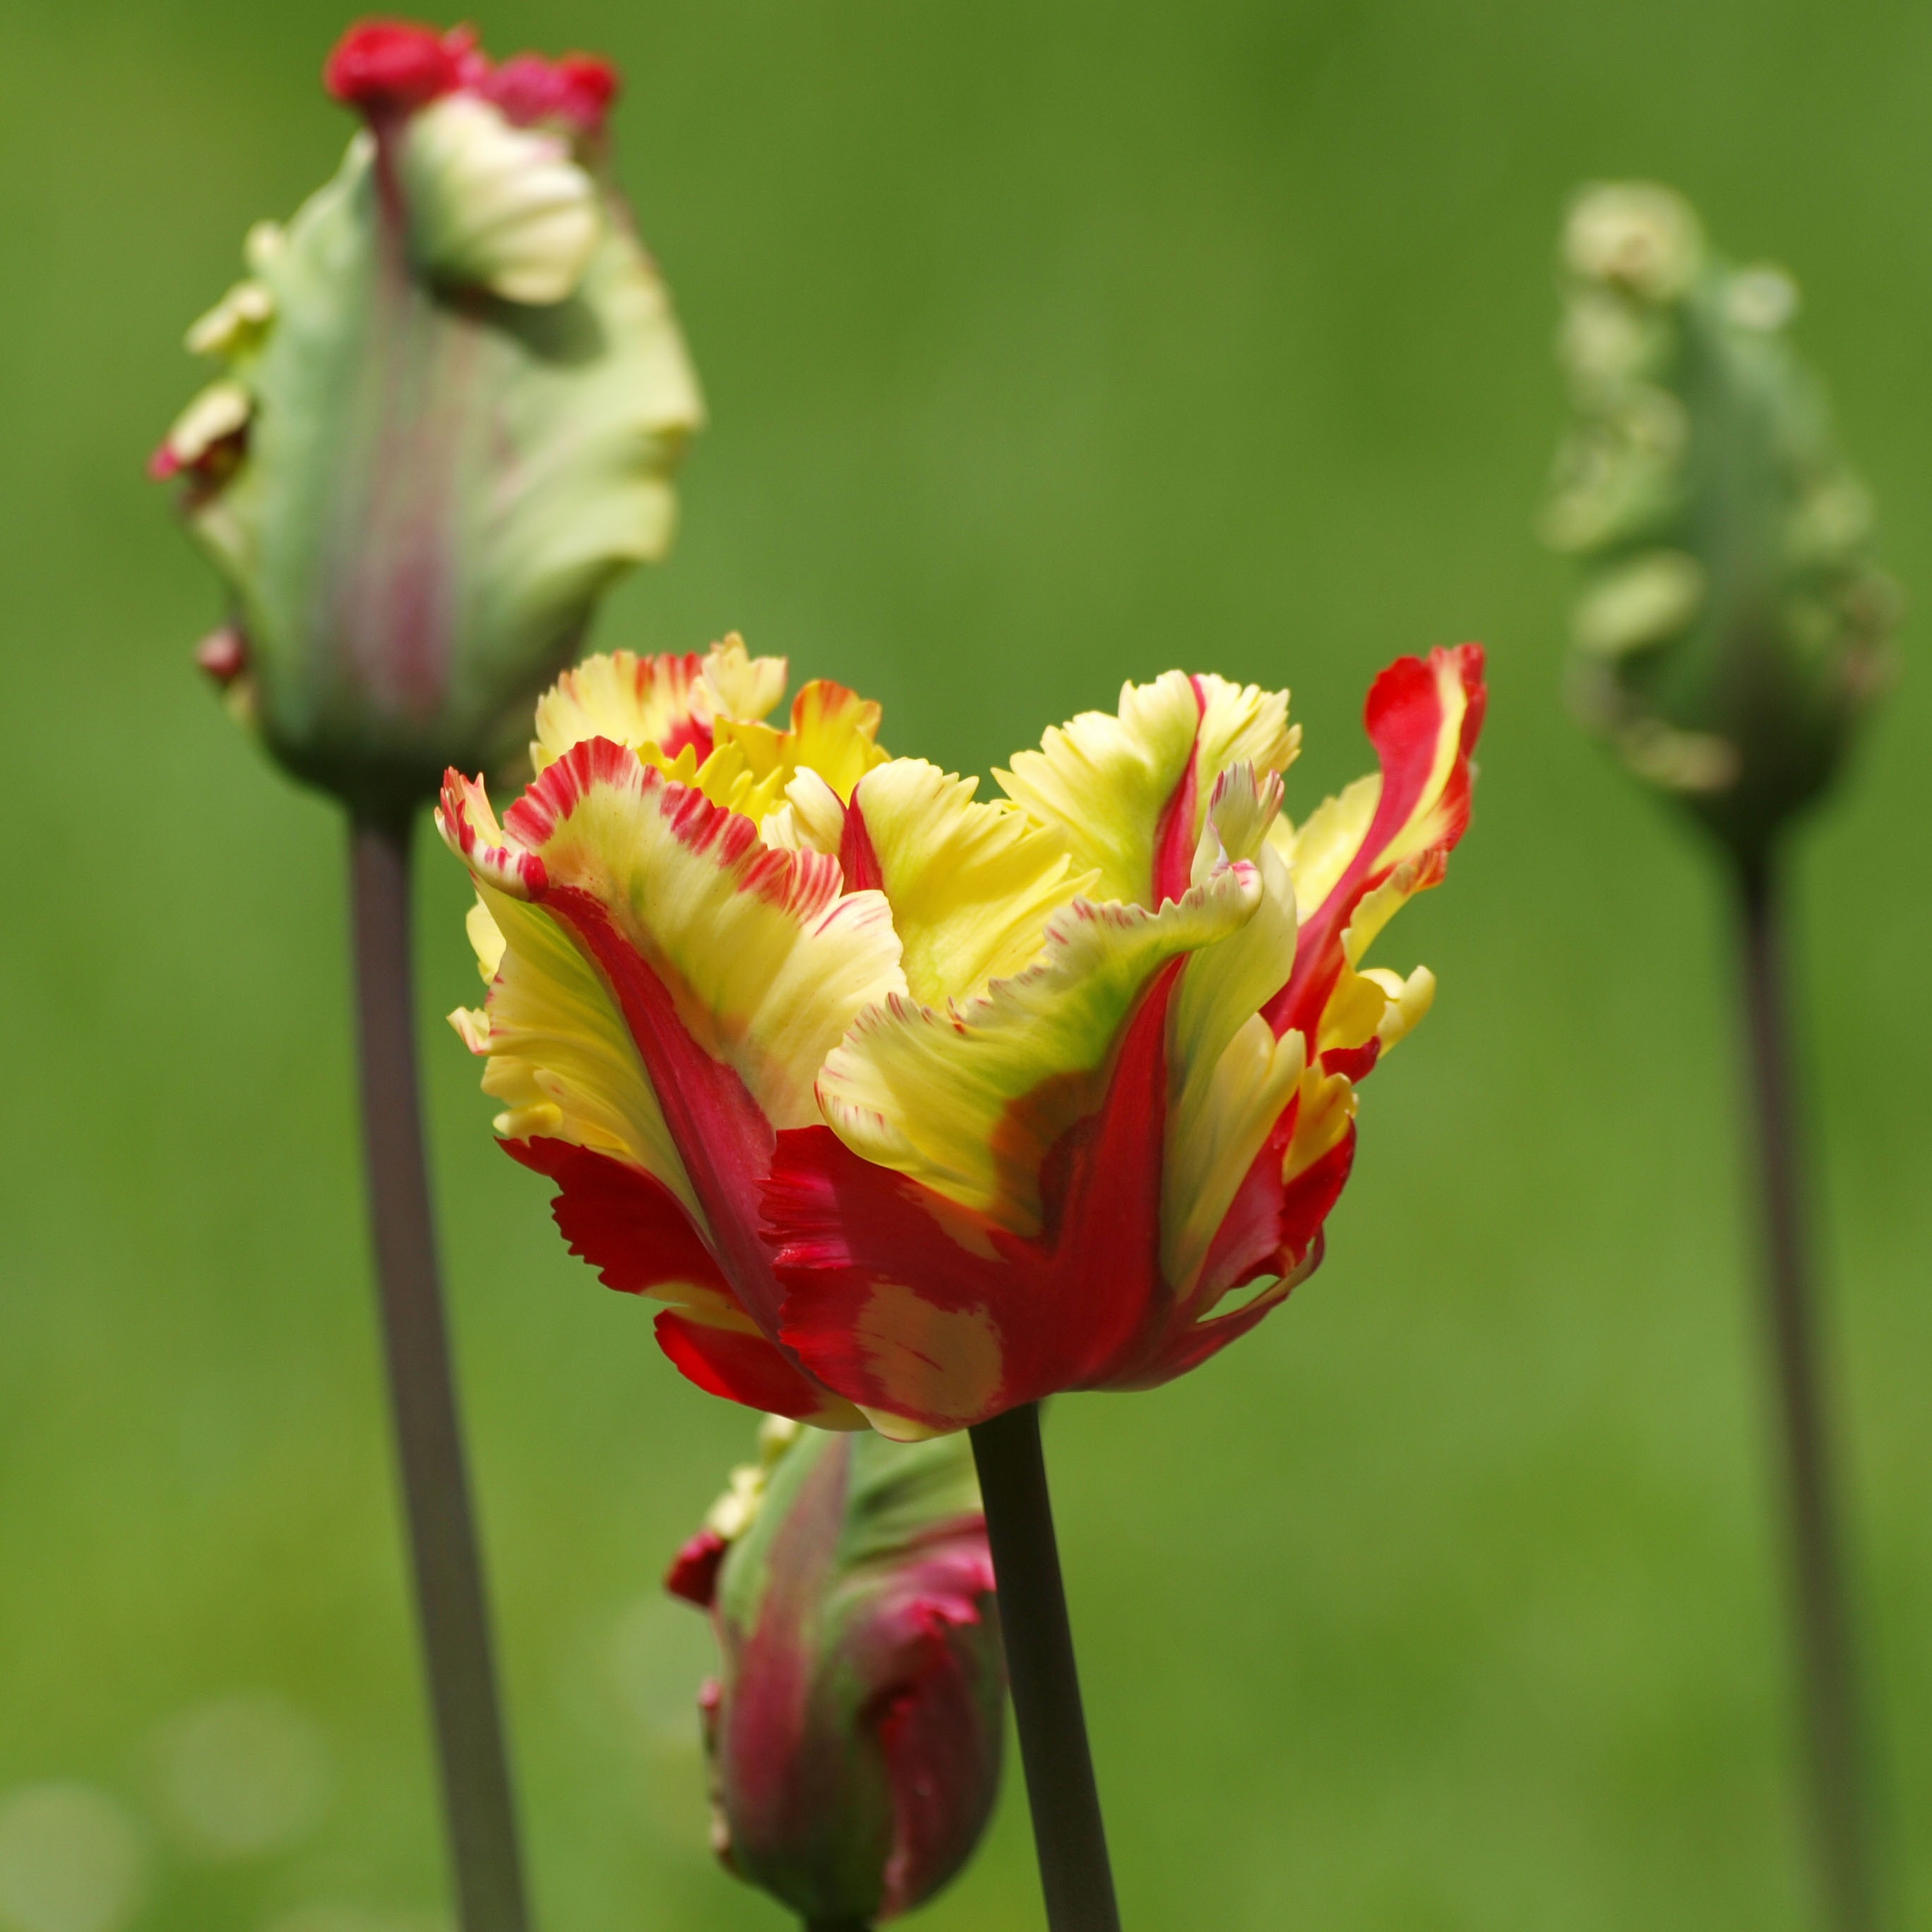
blossom, plant, flower, petal, tulip, spring, red, botany, yellow, flora, wildflower, flowers, bud, macro photography, flowering plant, tulip spring, parrot tulip, plant stem, land plant